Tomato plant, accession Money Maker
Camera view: bottom (45 deg); turntable rotation: 210 degrees
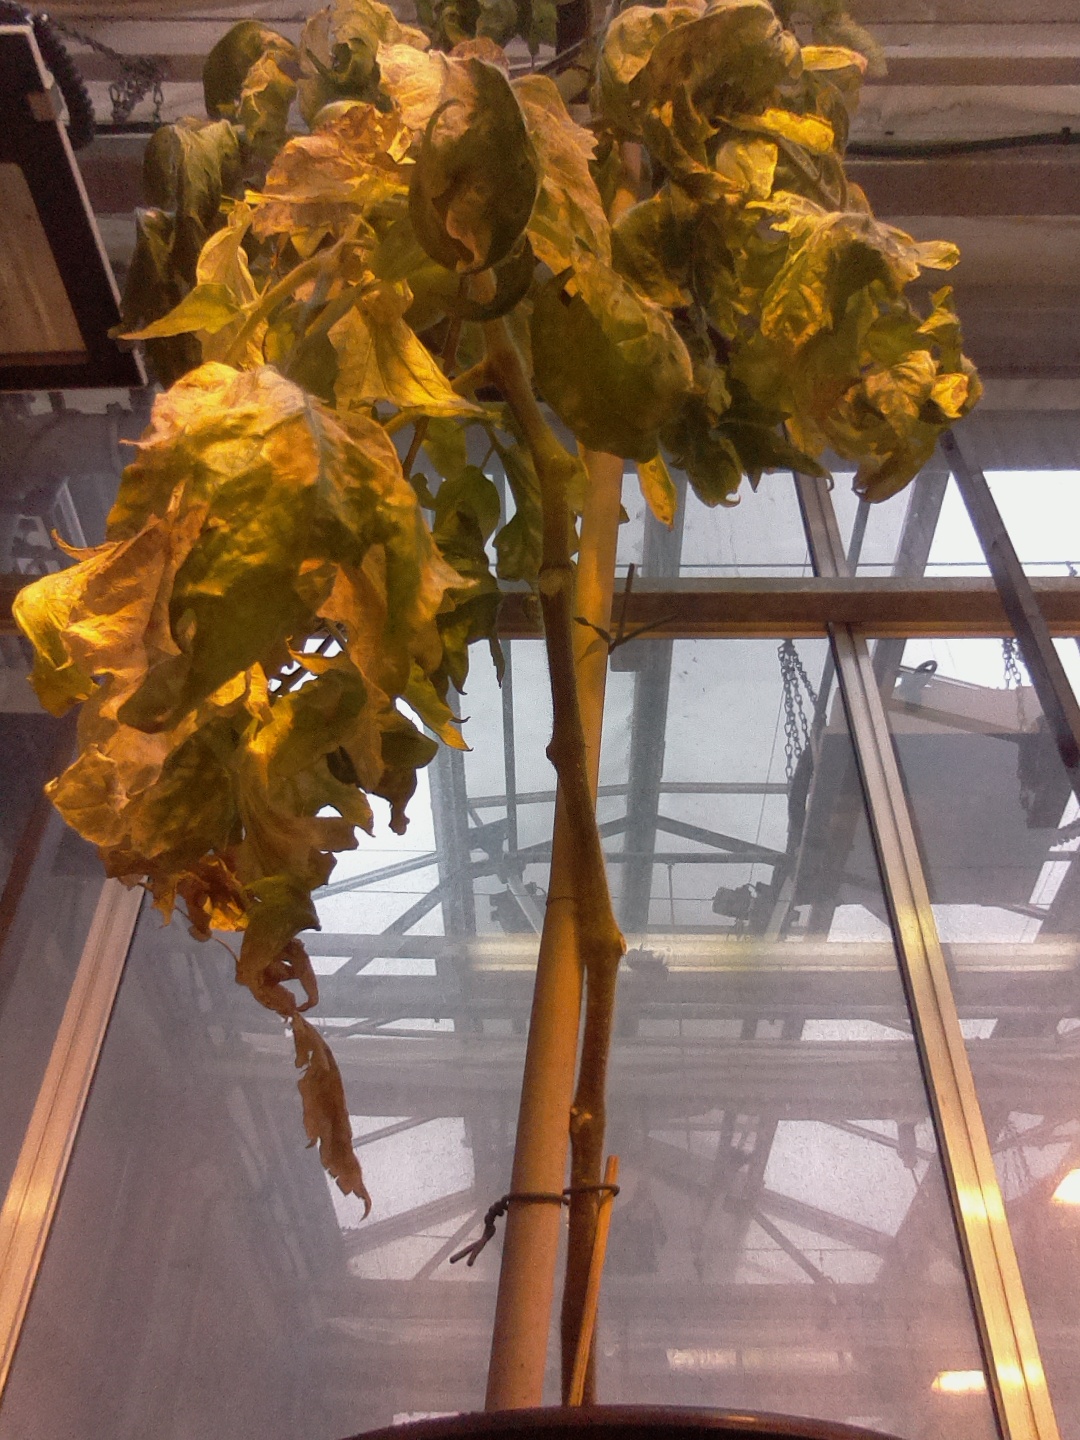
BBCH growth stage 80: fruits start showing typical ripe color (orange -> red)